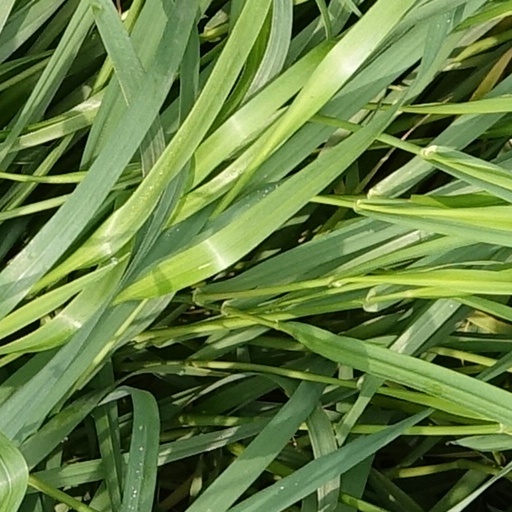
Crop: wheat